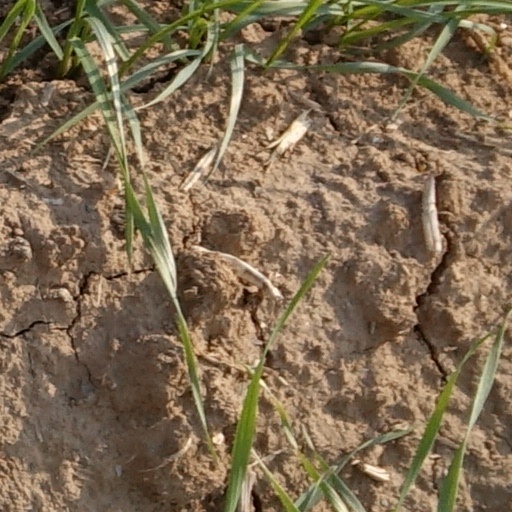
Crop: wheat